Snizort Free Church

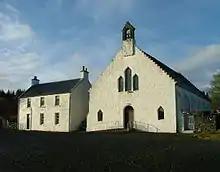
Snizort Free Church of Scotland

The Snizort Free Church, is a place of worship of the Free Church of Scotland (Continuing) in the township of Skeabost in Snizort on the island of Skye.